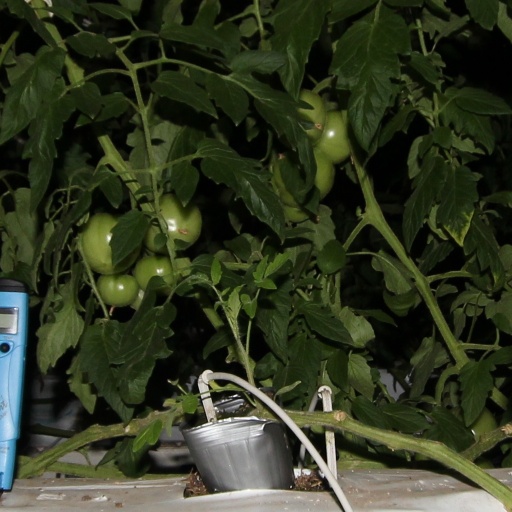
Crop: tomato